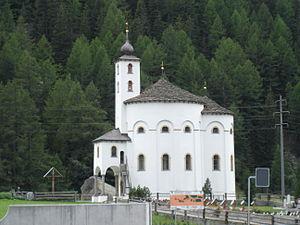
Cette liste présente les biens culturels d'importance nationale dans le canton du Valais. Cette liste correspond à l'édition 2009 de l'Inventaire Suisse des biens culturels d'importance nationale pour le canton du Valais. Il est trié par commune et inclus : 58 bâtiments séparés, 16 collections, 15 sites archéologiques et deux cas particuliers.
Saas-Balen est une commune suisse du canton du Valais, située dans la vallée de Saas et dans le district de Viège.